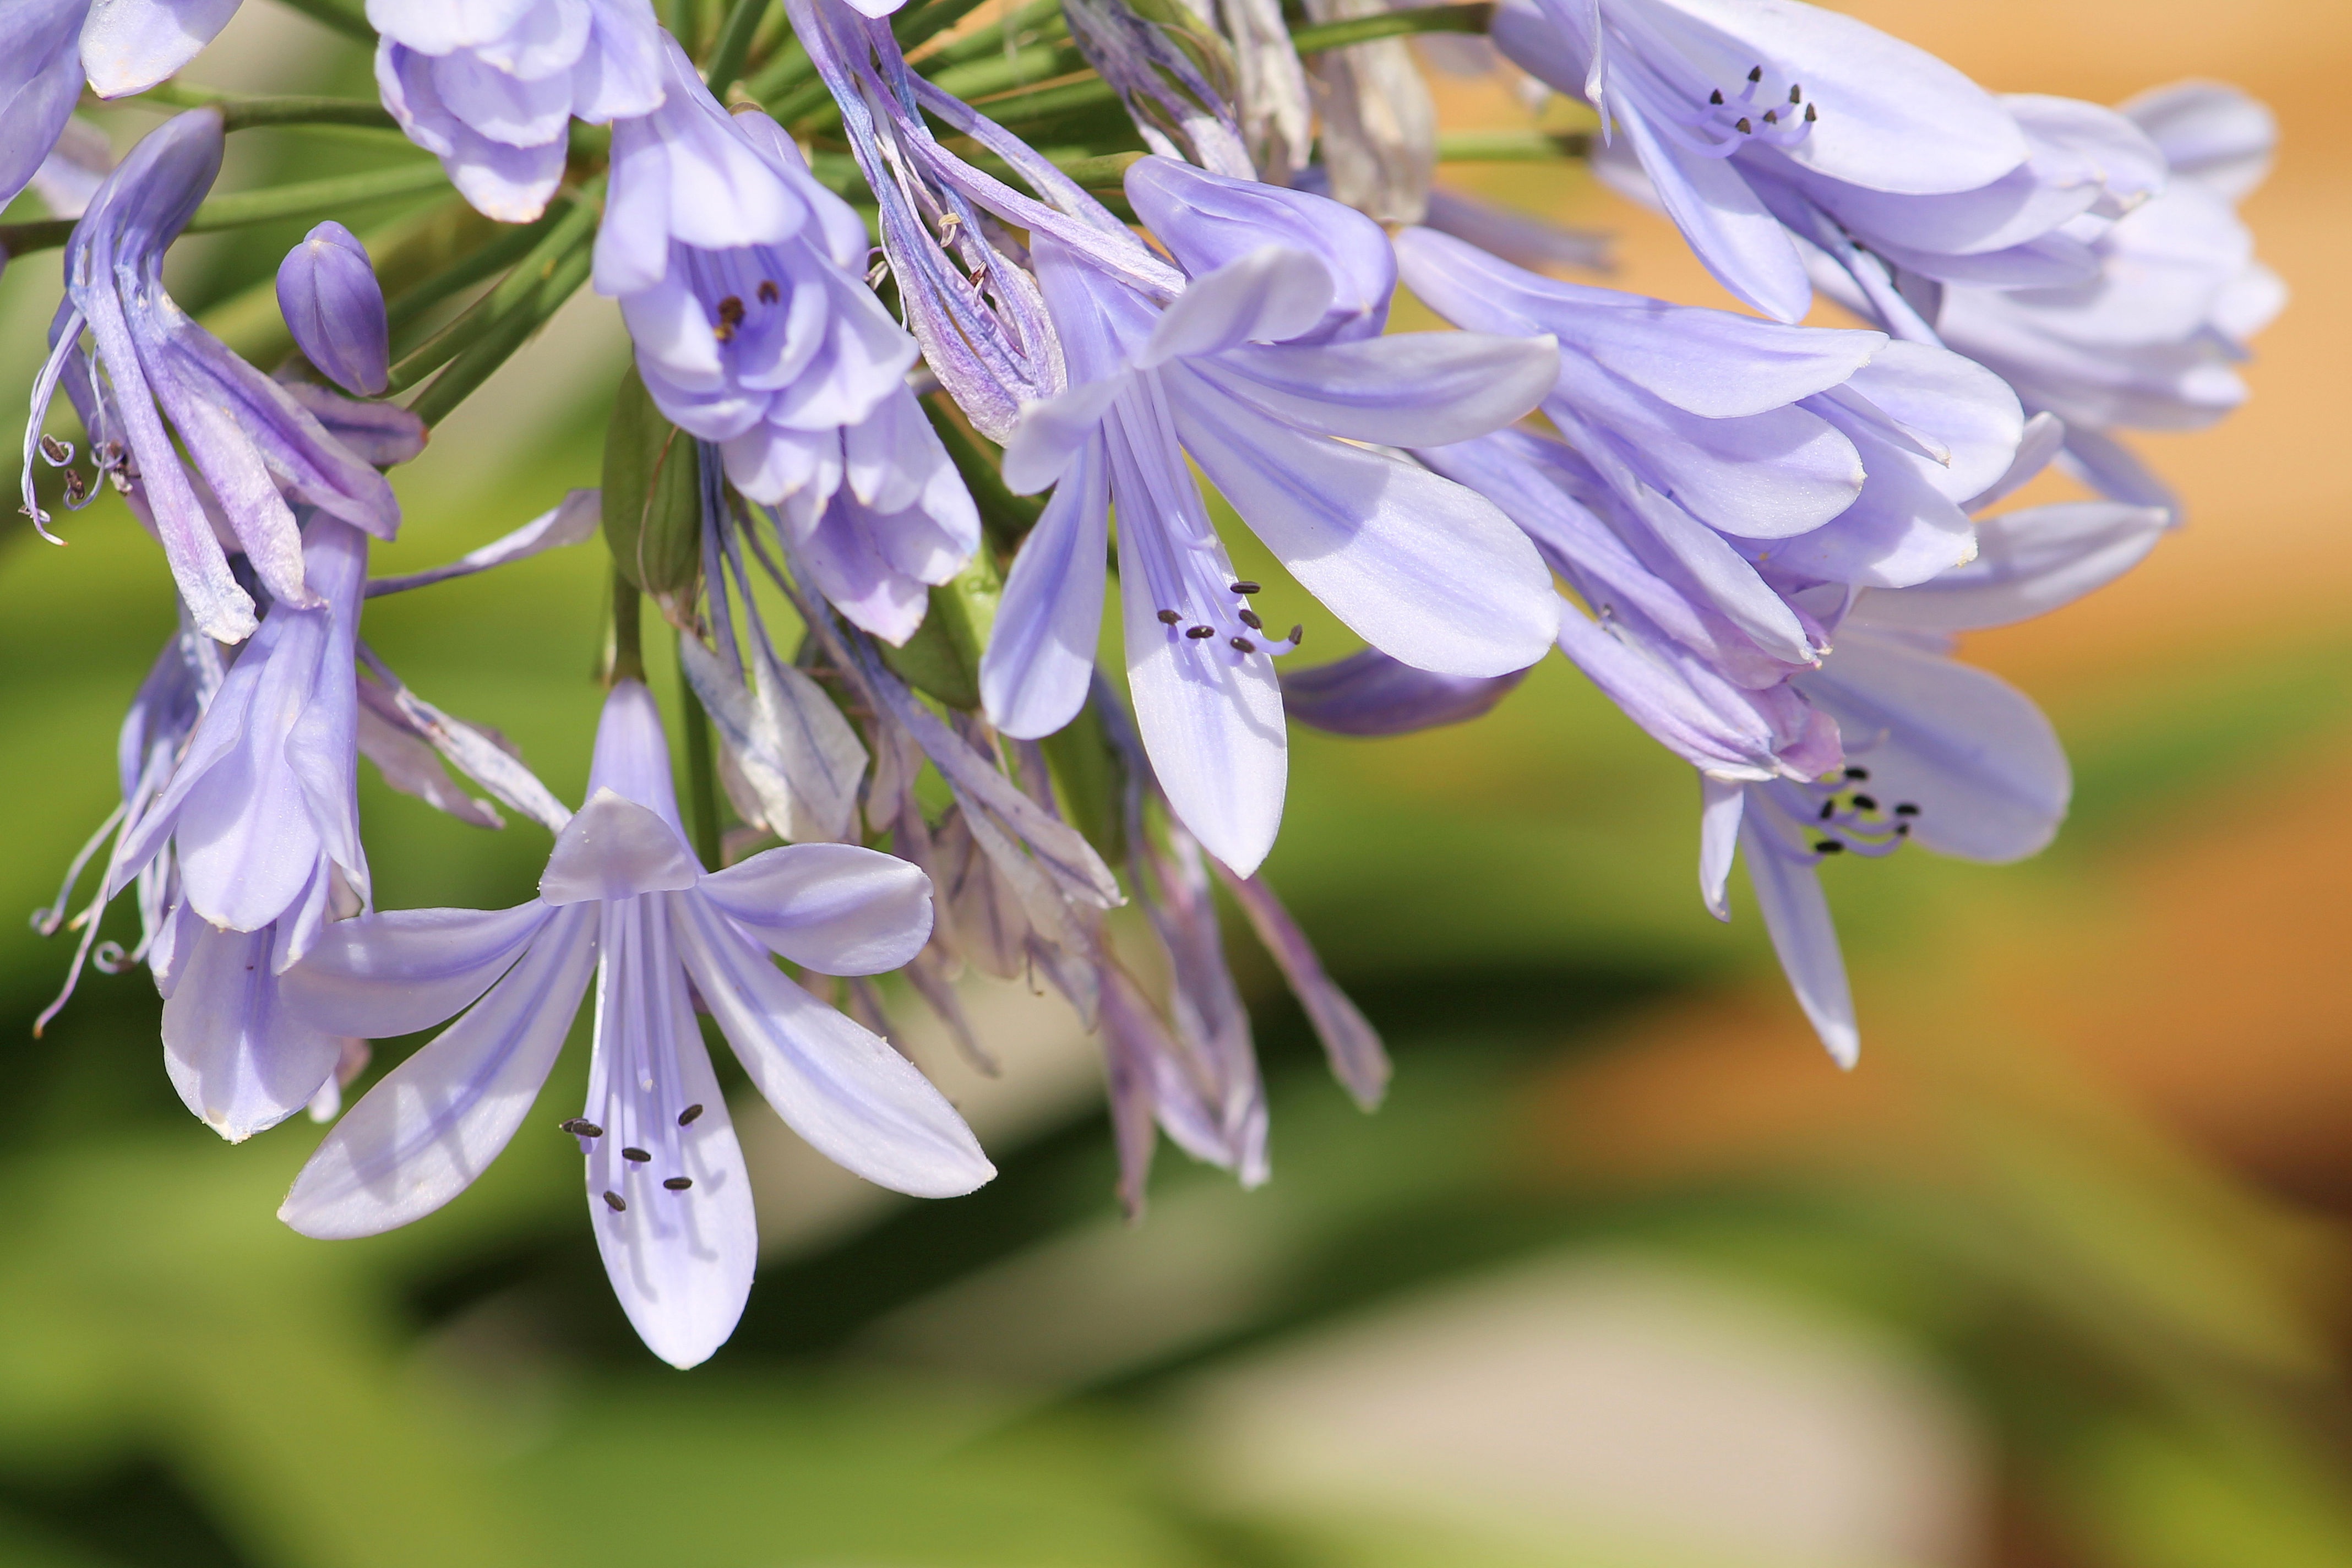
blossom, plant, flower, petal, bloom, herb, produce, botany, blue, flora, wildflower, close up, scilla, macro photography, flowering plant, lily family, glory lily, land plant